Mazeppa (opera)

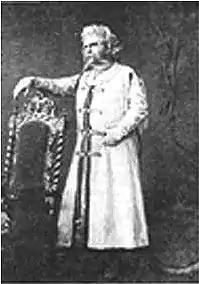
Bogomir Korsov in the title role in the premiere

Mazeppa, properly Mazepa, is an opera in three acts (six scenes) by Pyotr Ilyich Tchaikovsky. The libretto was written by Victor Burenin and is based on Pushkin's poem "Poltava", part of the cultural legacy of Mazeppa.